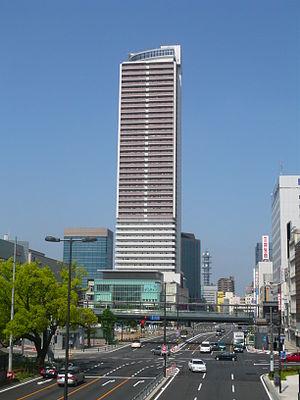
Gifu est la capitale de la préfecture de Gifu dans la région du Chūbu au centre du Japon.